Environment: real
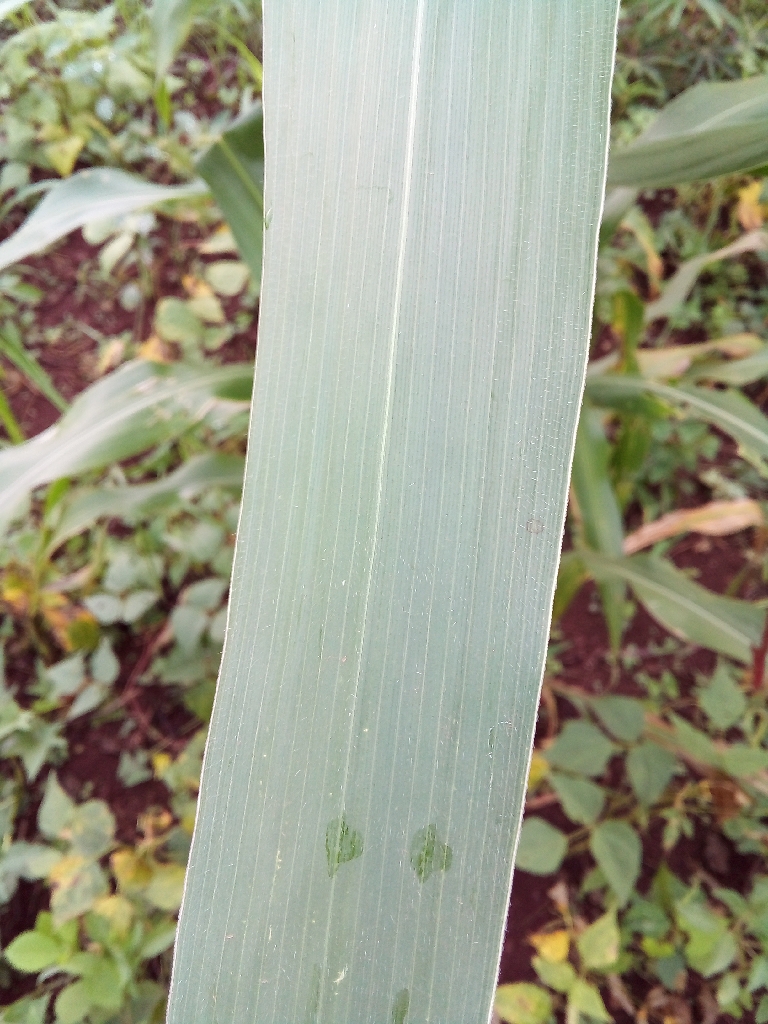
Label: healthy